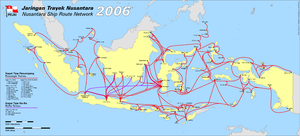
Compagnie maritime Pelni (Indonésie)
Cet article présente sommairement les différents réseaux de transport d'Indonésie.
La Pelni est la compagnie maritime nationale de l'Indonésie. En 2018, elle exploite 26 navires qui desservent diverses routes dans l'archipel.